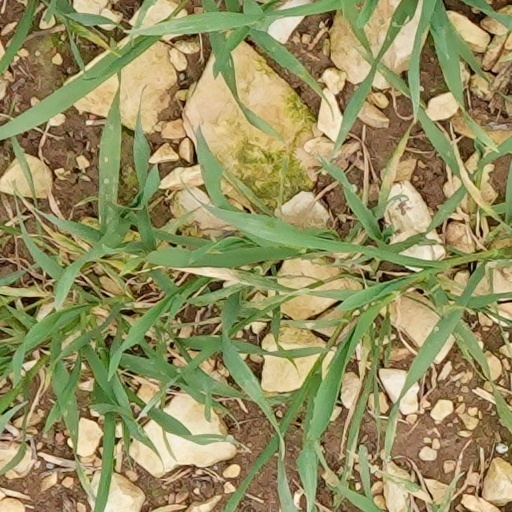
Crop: wheat